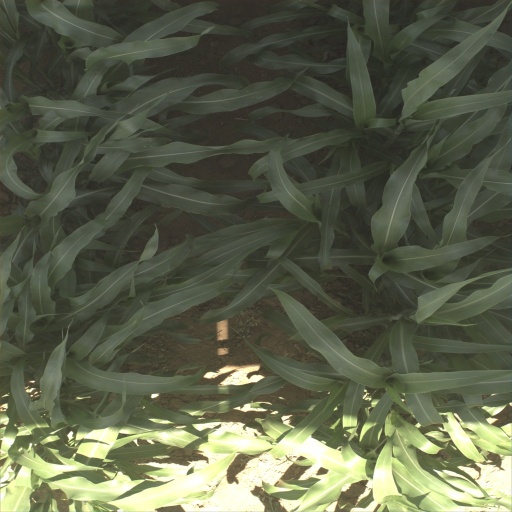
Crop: sorghum